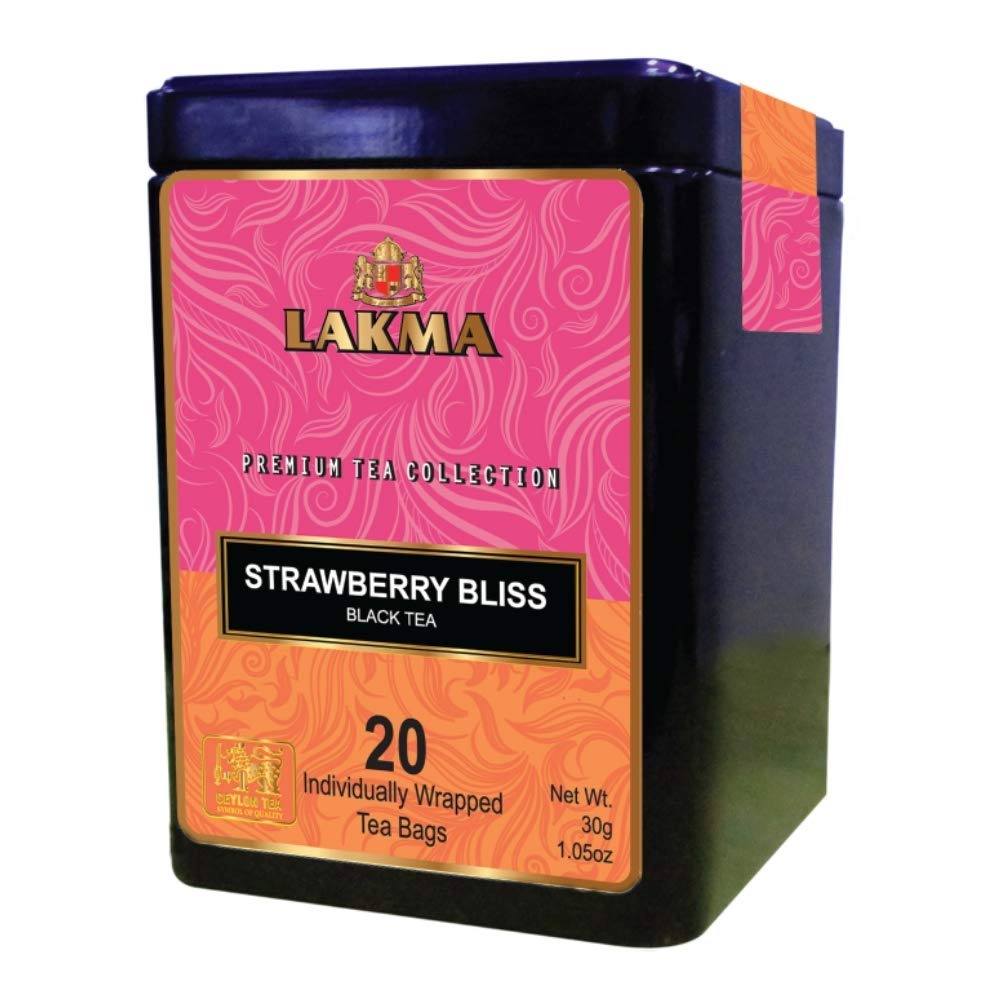
Item Name: Lakma Black Tea with Strawberry & Cream - 20 Tea Bags - (16 Pack - 320 Tea Bags total) - Premium Collection in Metal Gift Tin
Bullet Point 1: 100% Natural Product
Bullet Point 2: No colors or preservatives
Bullet Point 3: Sugar Free
Bullet Point 4: Non-GMO
Bullet Point 5: Gluten Free
Value: 320.0
Unit: Count

Price: 11.99